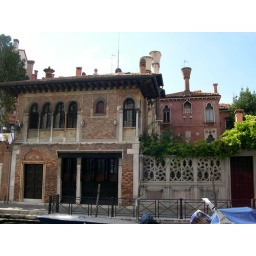
Those two windows in the top right red building are our hotel room!